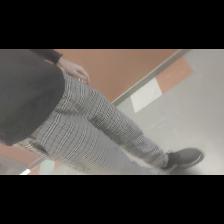
Label: Human